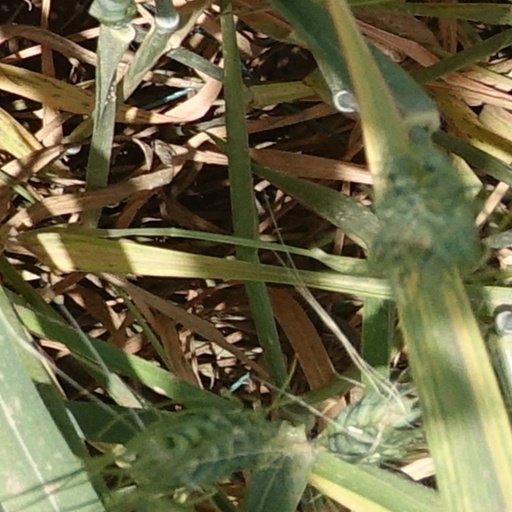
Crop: wheat